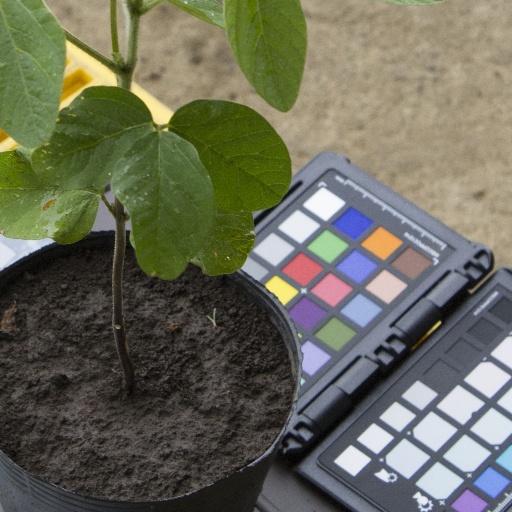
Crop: soybean